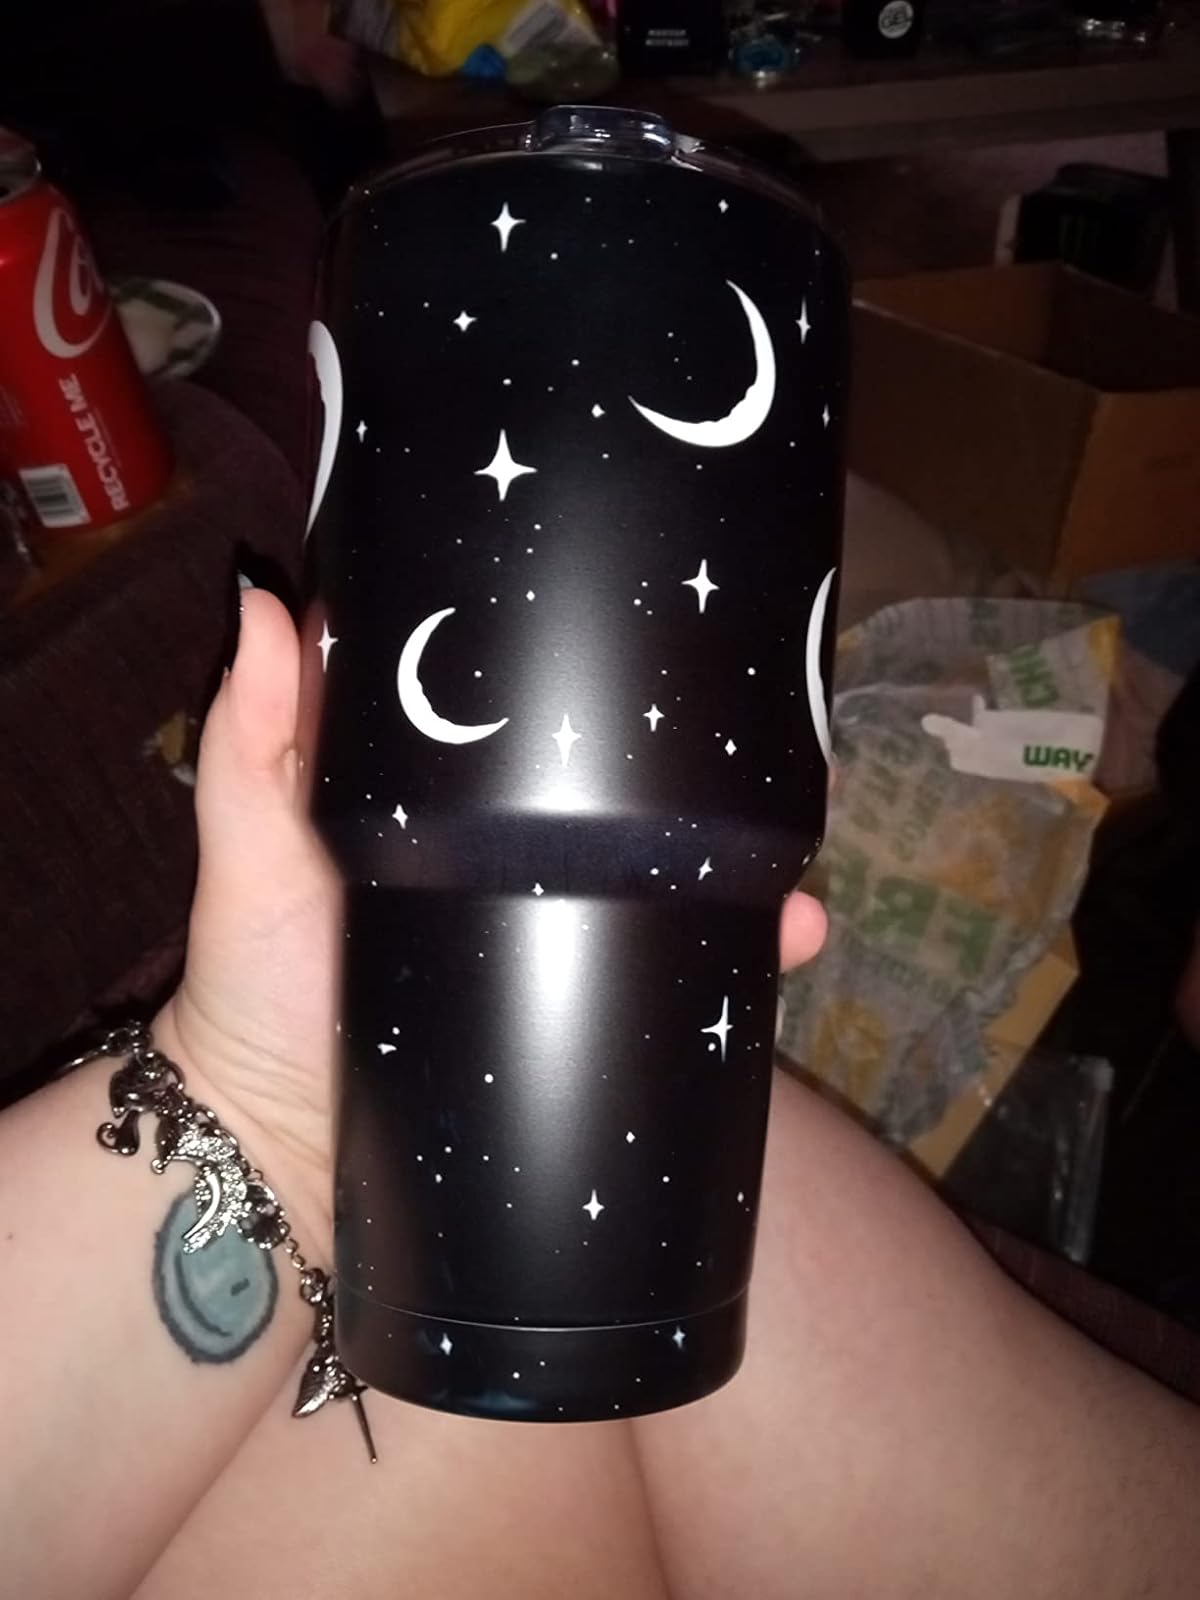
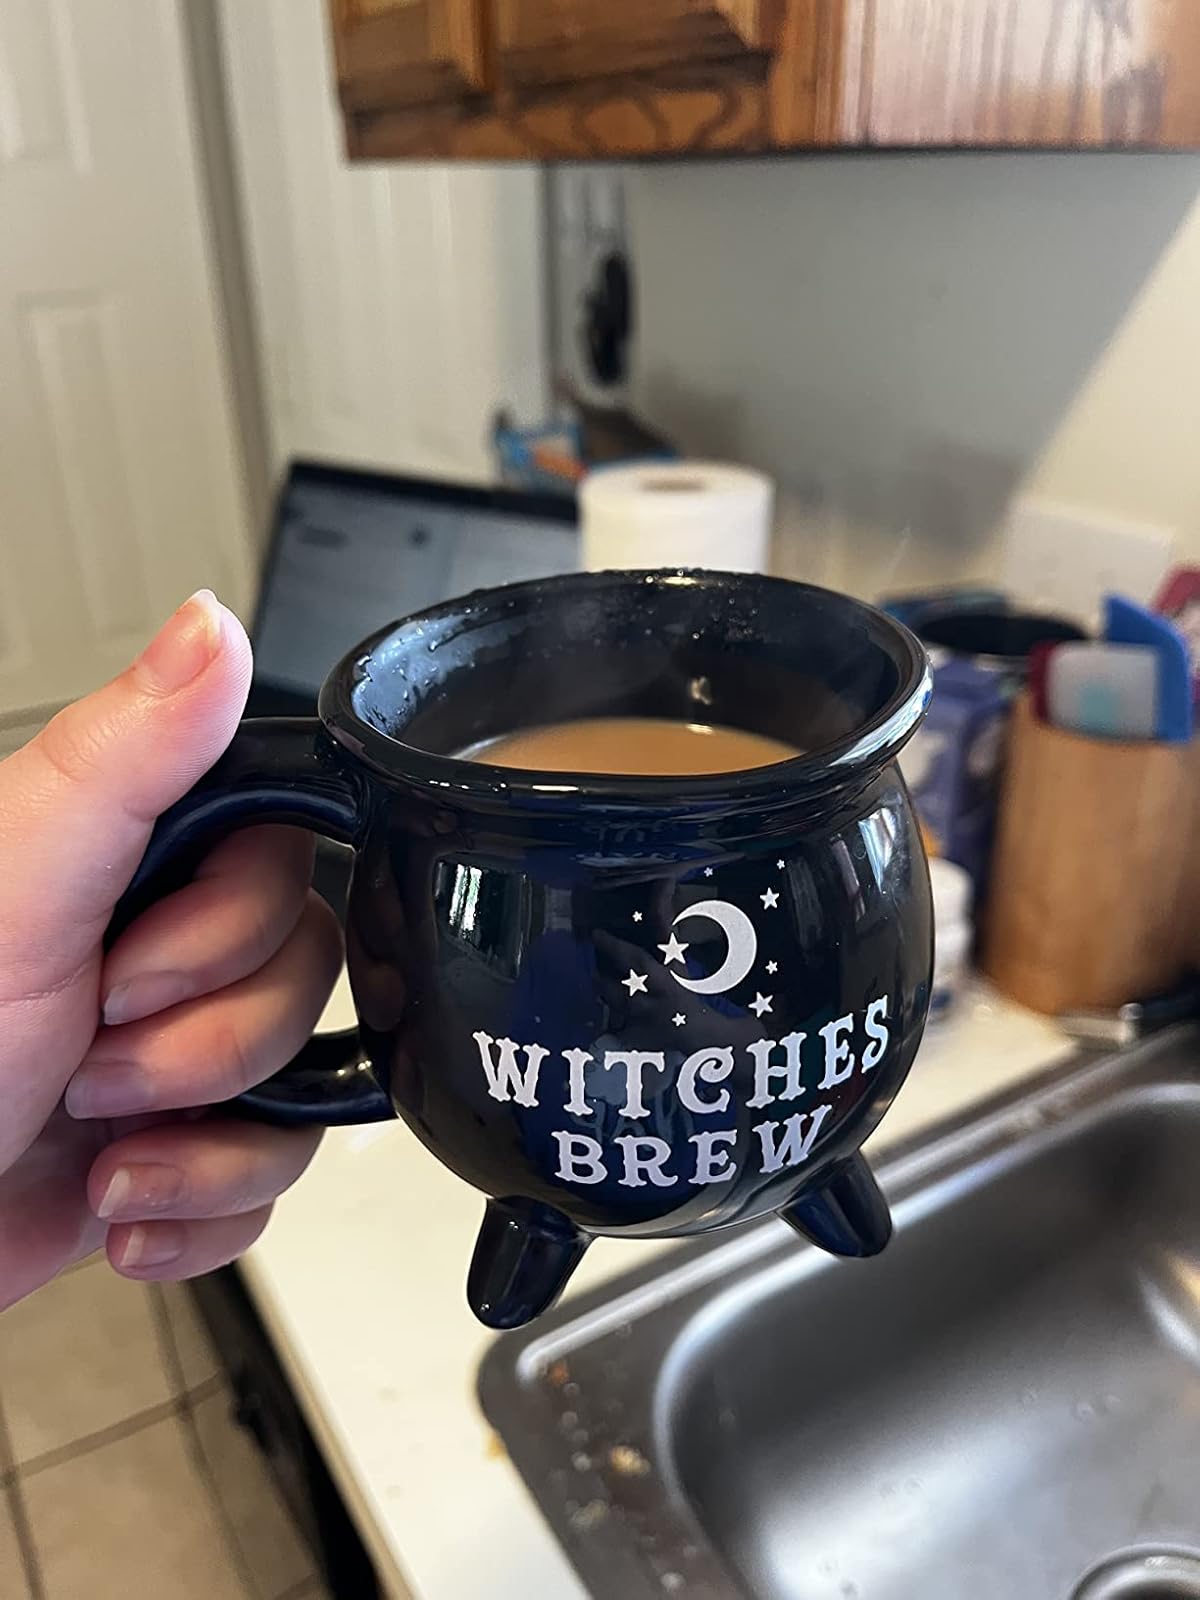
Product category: items_mug
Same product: no